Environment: real
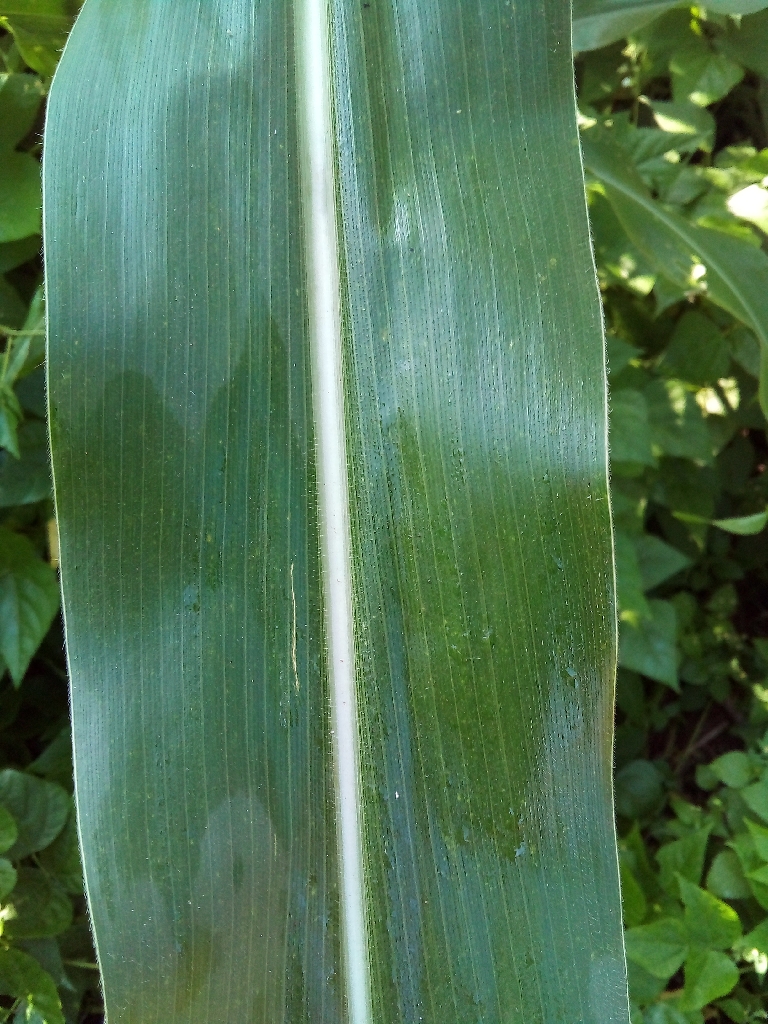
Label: healthy